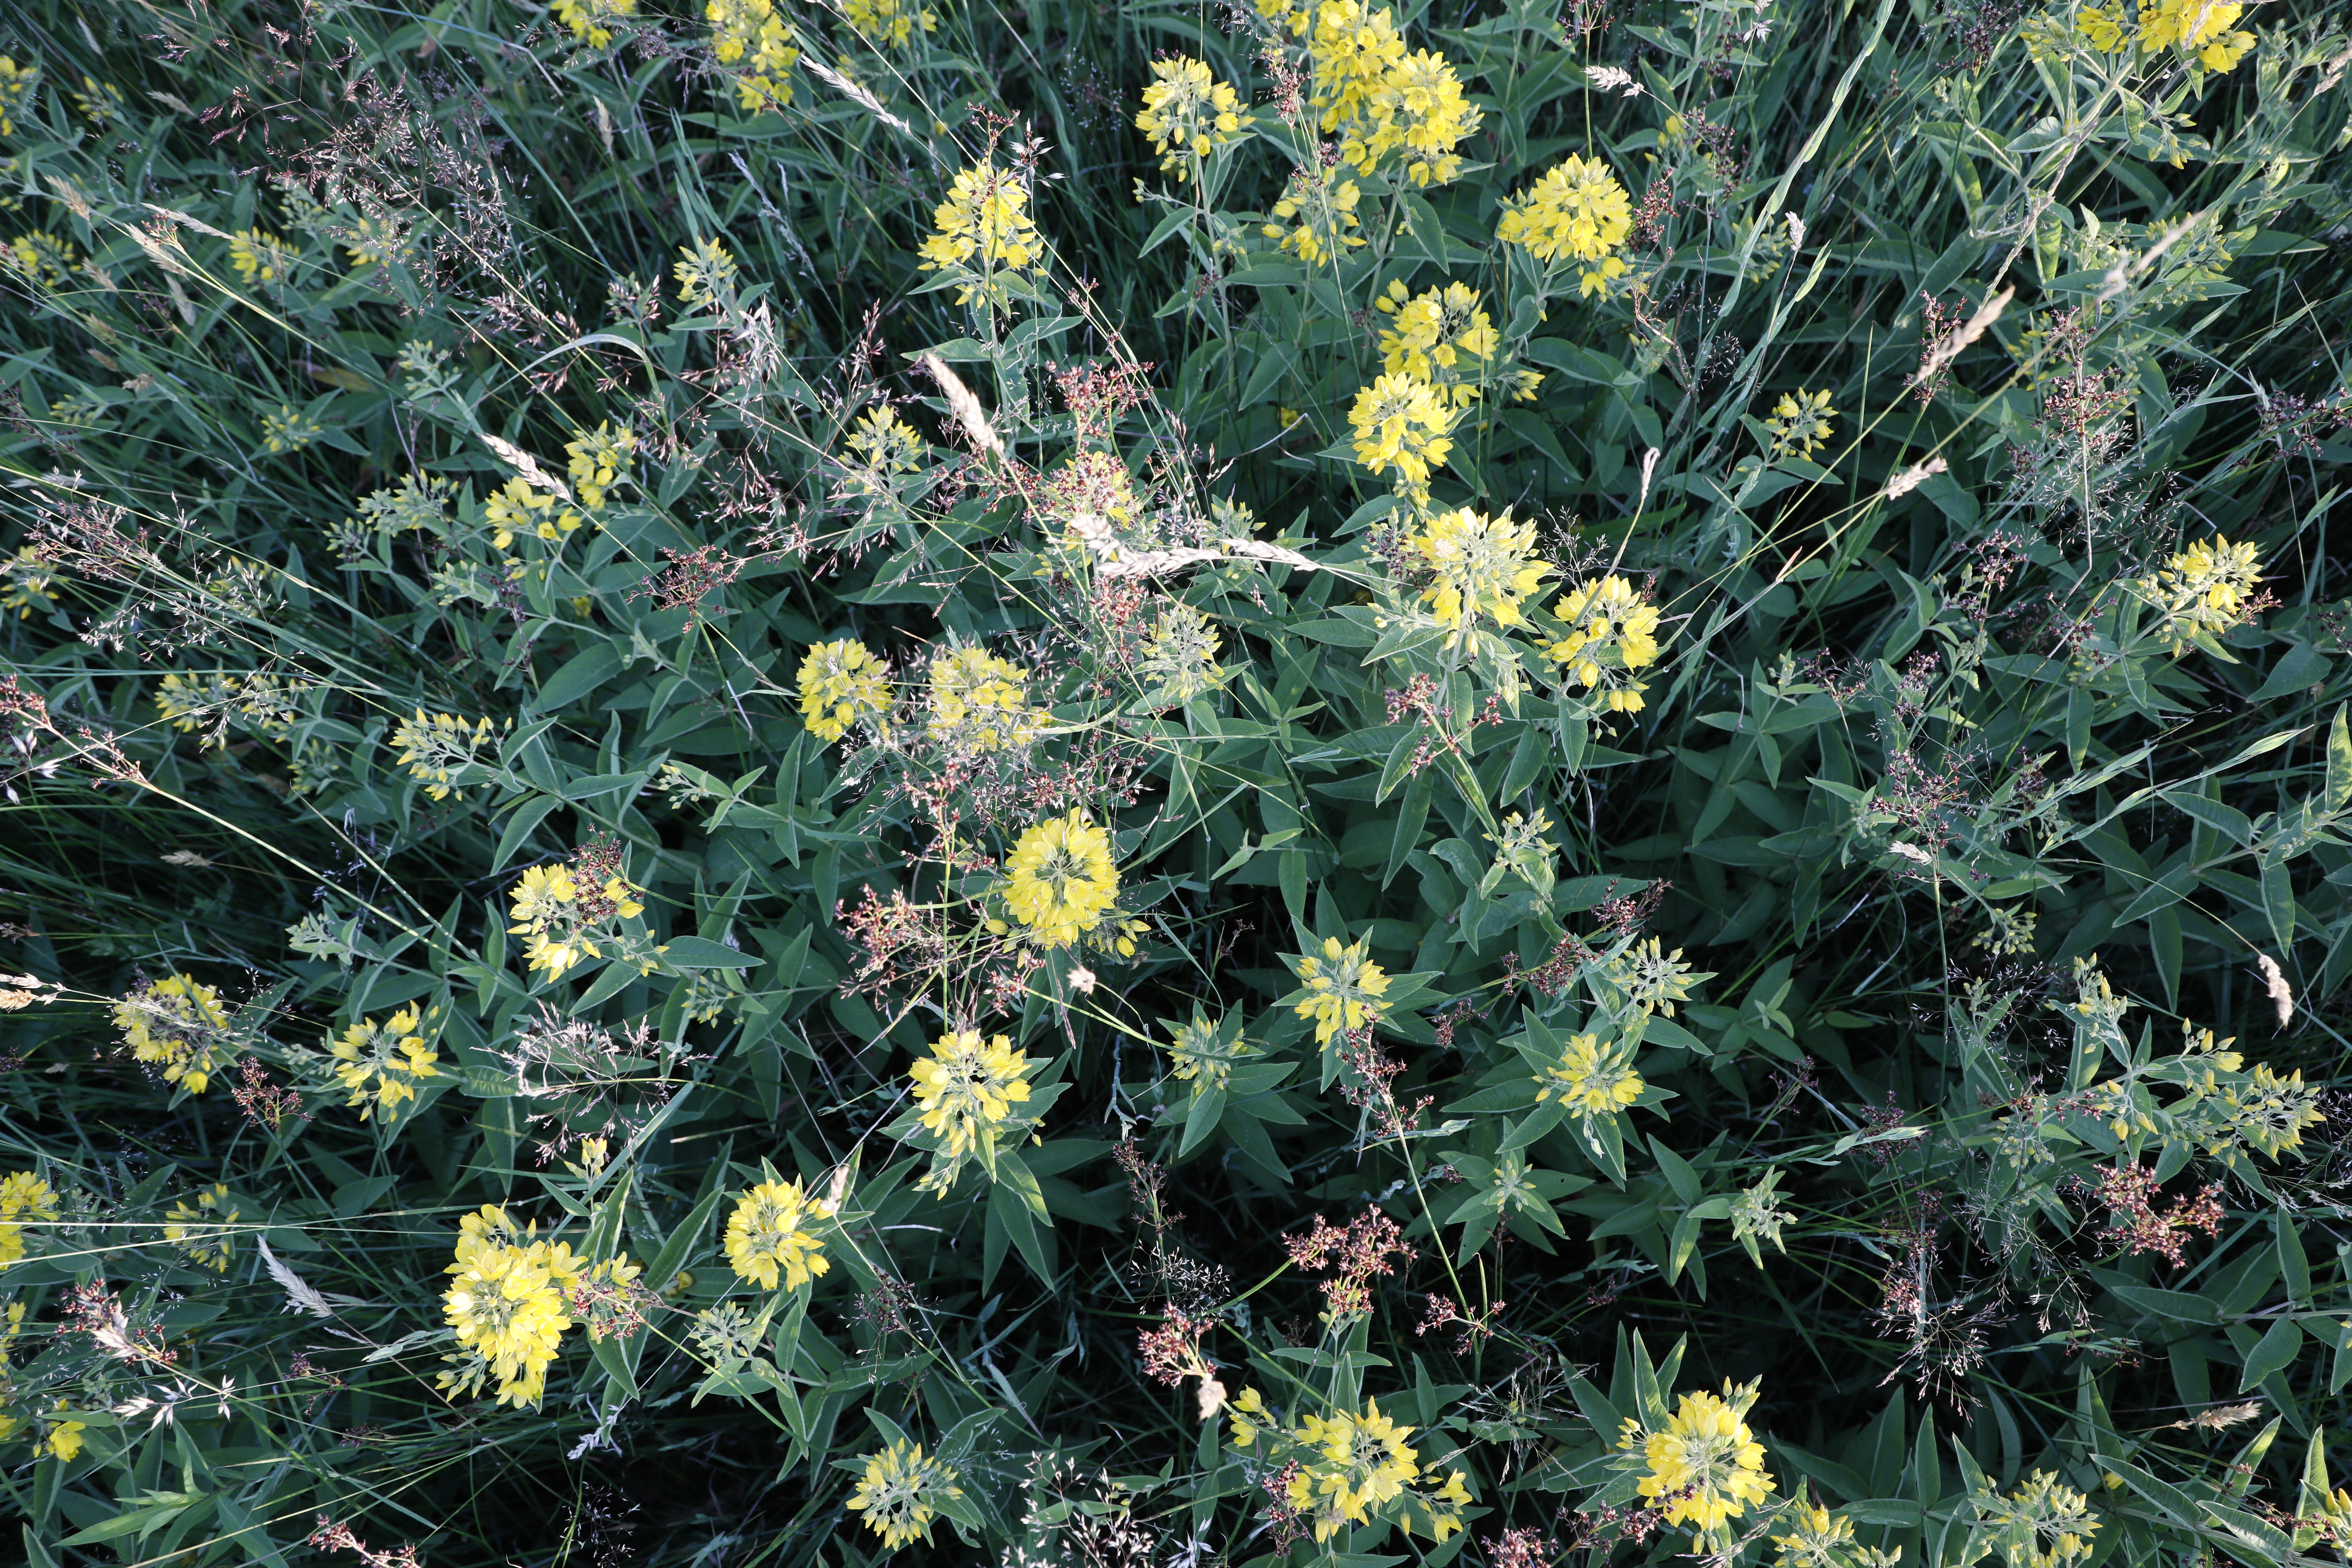
Plant species: Lysimachia vulgaris